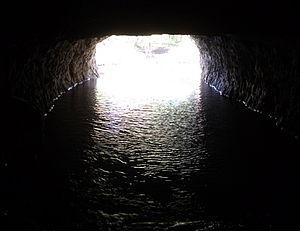
Ce qui suit est la liste des Historic Civil Engineering Landmarks, c'est-à-dire la liste des monuments historiques de génie civil, établie aux États-Unis par l' American Society of Civil Engineers depuis qu'elle a commencé le programme en 1964. Cette désignation est accordée à des projets, des structures et des sites situés aux États-Unis et dans le reste du monde. À compter de 2013, il y a plus de 260 éléments dans cette liste.